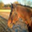
Label: horse